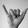
ASL letter: Y